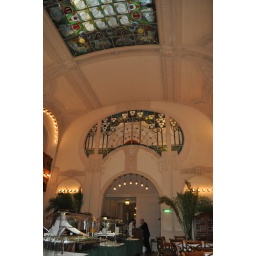
Stained glass window over the entry to the restaurant.